Ryan Searle (darts player)

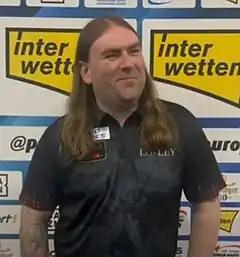
Searle in 2023

In 2022, Searle won his third PDC title at Players Championship 11 with an 8–3 victory over Nathan Aspinall in the final. He claimed another title by winning the final of the opening Players Championship event of 2023, defeating Jamie Hughes 8–4. He reached the quarter-finals of the 2023 World Matchplay for the first time after beating Peter Wright 11–8 in the second round. He then faced Jonny Clayton, but was eliminated in a 16–12 loss. Searle hit his first televised nine-dart finish at the 2023 Grand Slam of Darts in his final group stage match against Nathan Rafferty.